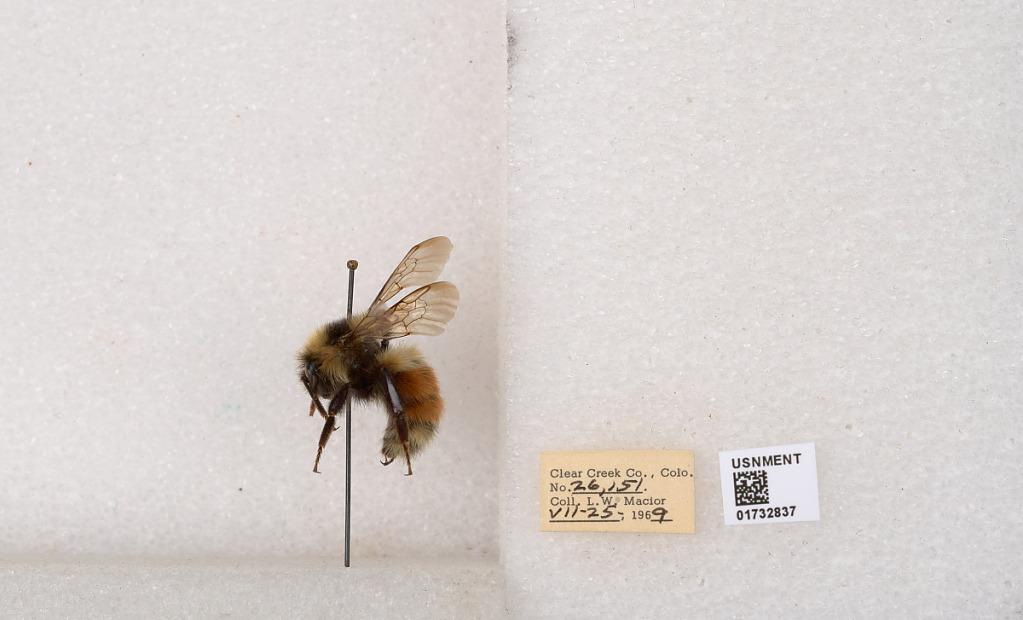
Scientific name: Bombus (Pyrobombus) sylvicola Kirby
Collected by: L. Macior
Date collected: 1969-7-25
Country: United States
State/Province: Colorado
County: Clear Creek
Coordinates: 39.7006, -105.694